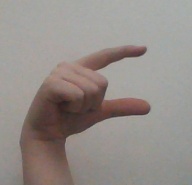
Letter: dal